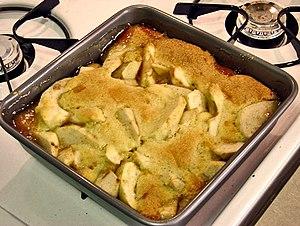
Le cobbler est un dessert présent notamment aux États-Unis, mais aussi au Royaume-Uni. Il est composé de fruits déposés dans un plat, recouverts de biscuits. Il est similaire au crumble, qui est lui recouvert d'une pâte sableuse composée généralement d'avoine. Le nom de « cobbler » utilisé en 1859, a une origine incertaine. Il se pourrait qu'il provienne du mot britannique archaïque, cobeler, signifiant « bol en bois ».